Jack Compton (Australian footballer)

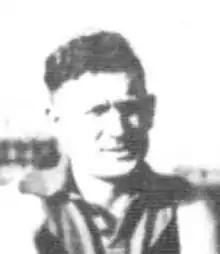

Jack Compton (14 February 1918 – 26 July 1983) was a former Australian rules footballer who played with Melbourne in the Victorian Football League (VFL).